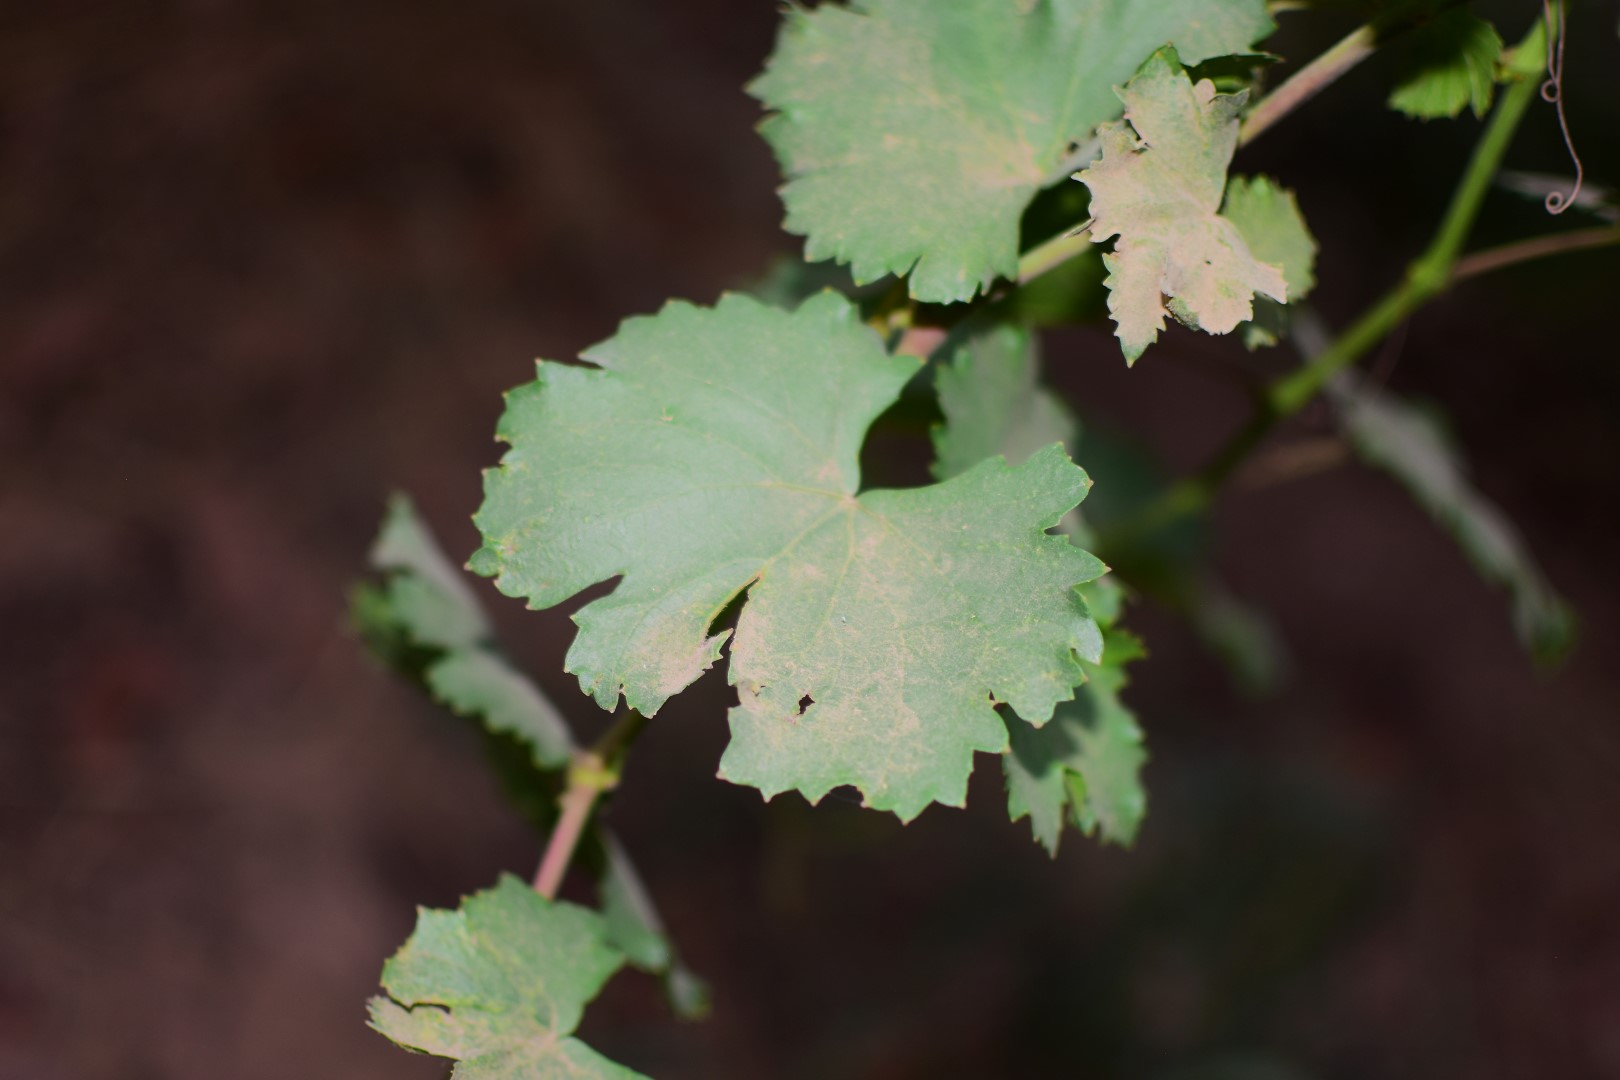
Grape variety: Kamali